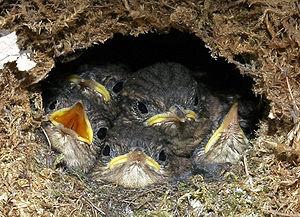
Le Troglodyte mignon est une espèce de passereaux de la famille des Troglodytidae présente dans la quasi-totalité de l'Europe. Il est de très petite taille et d'une grande vivacité.